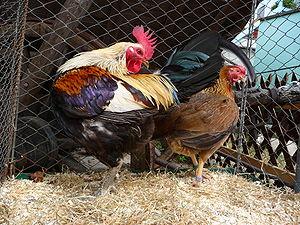
Le combattant anglais ancien est une race de poule domestique.